The Lady Daffodilia

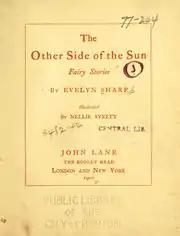

"The Lady Daffodilia" is a children's short story written by Evelyn Sharp and published in 1900 by John Lane. Along with other works by Evelyn Sharp, it was published in a book entitled "The Other Side Of The Sun."